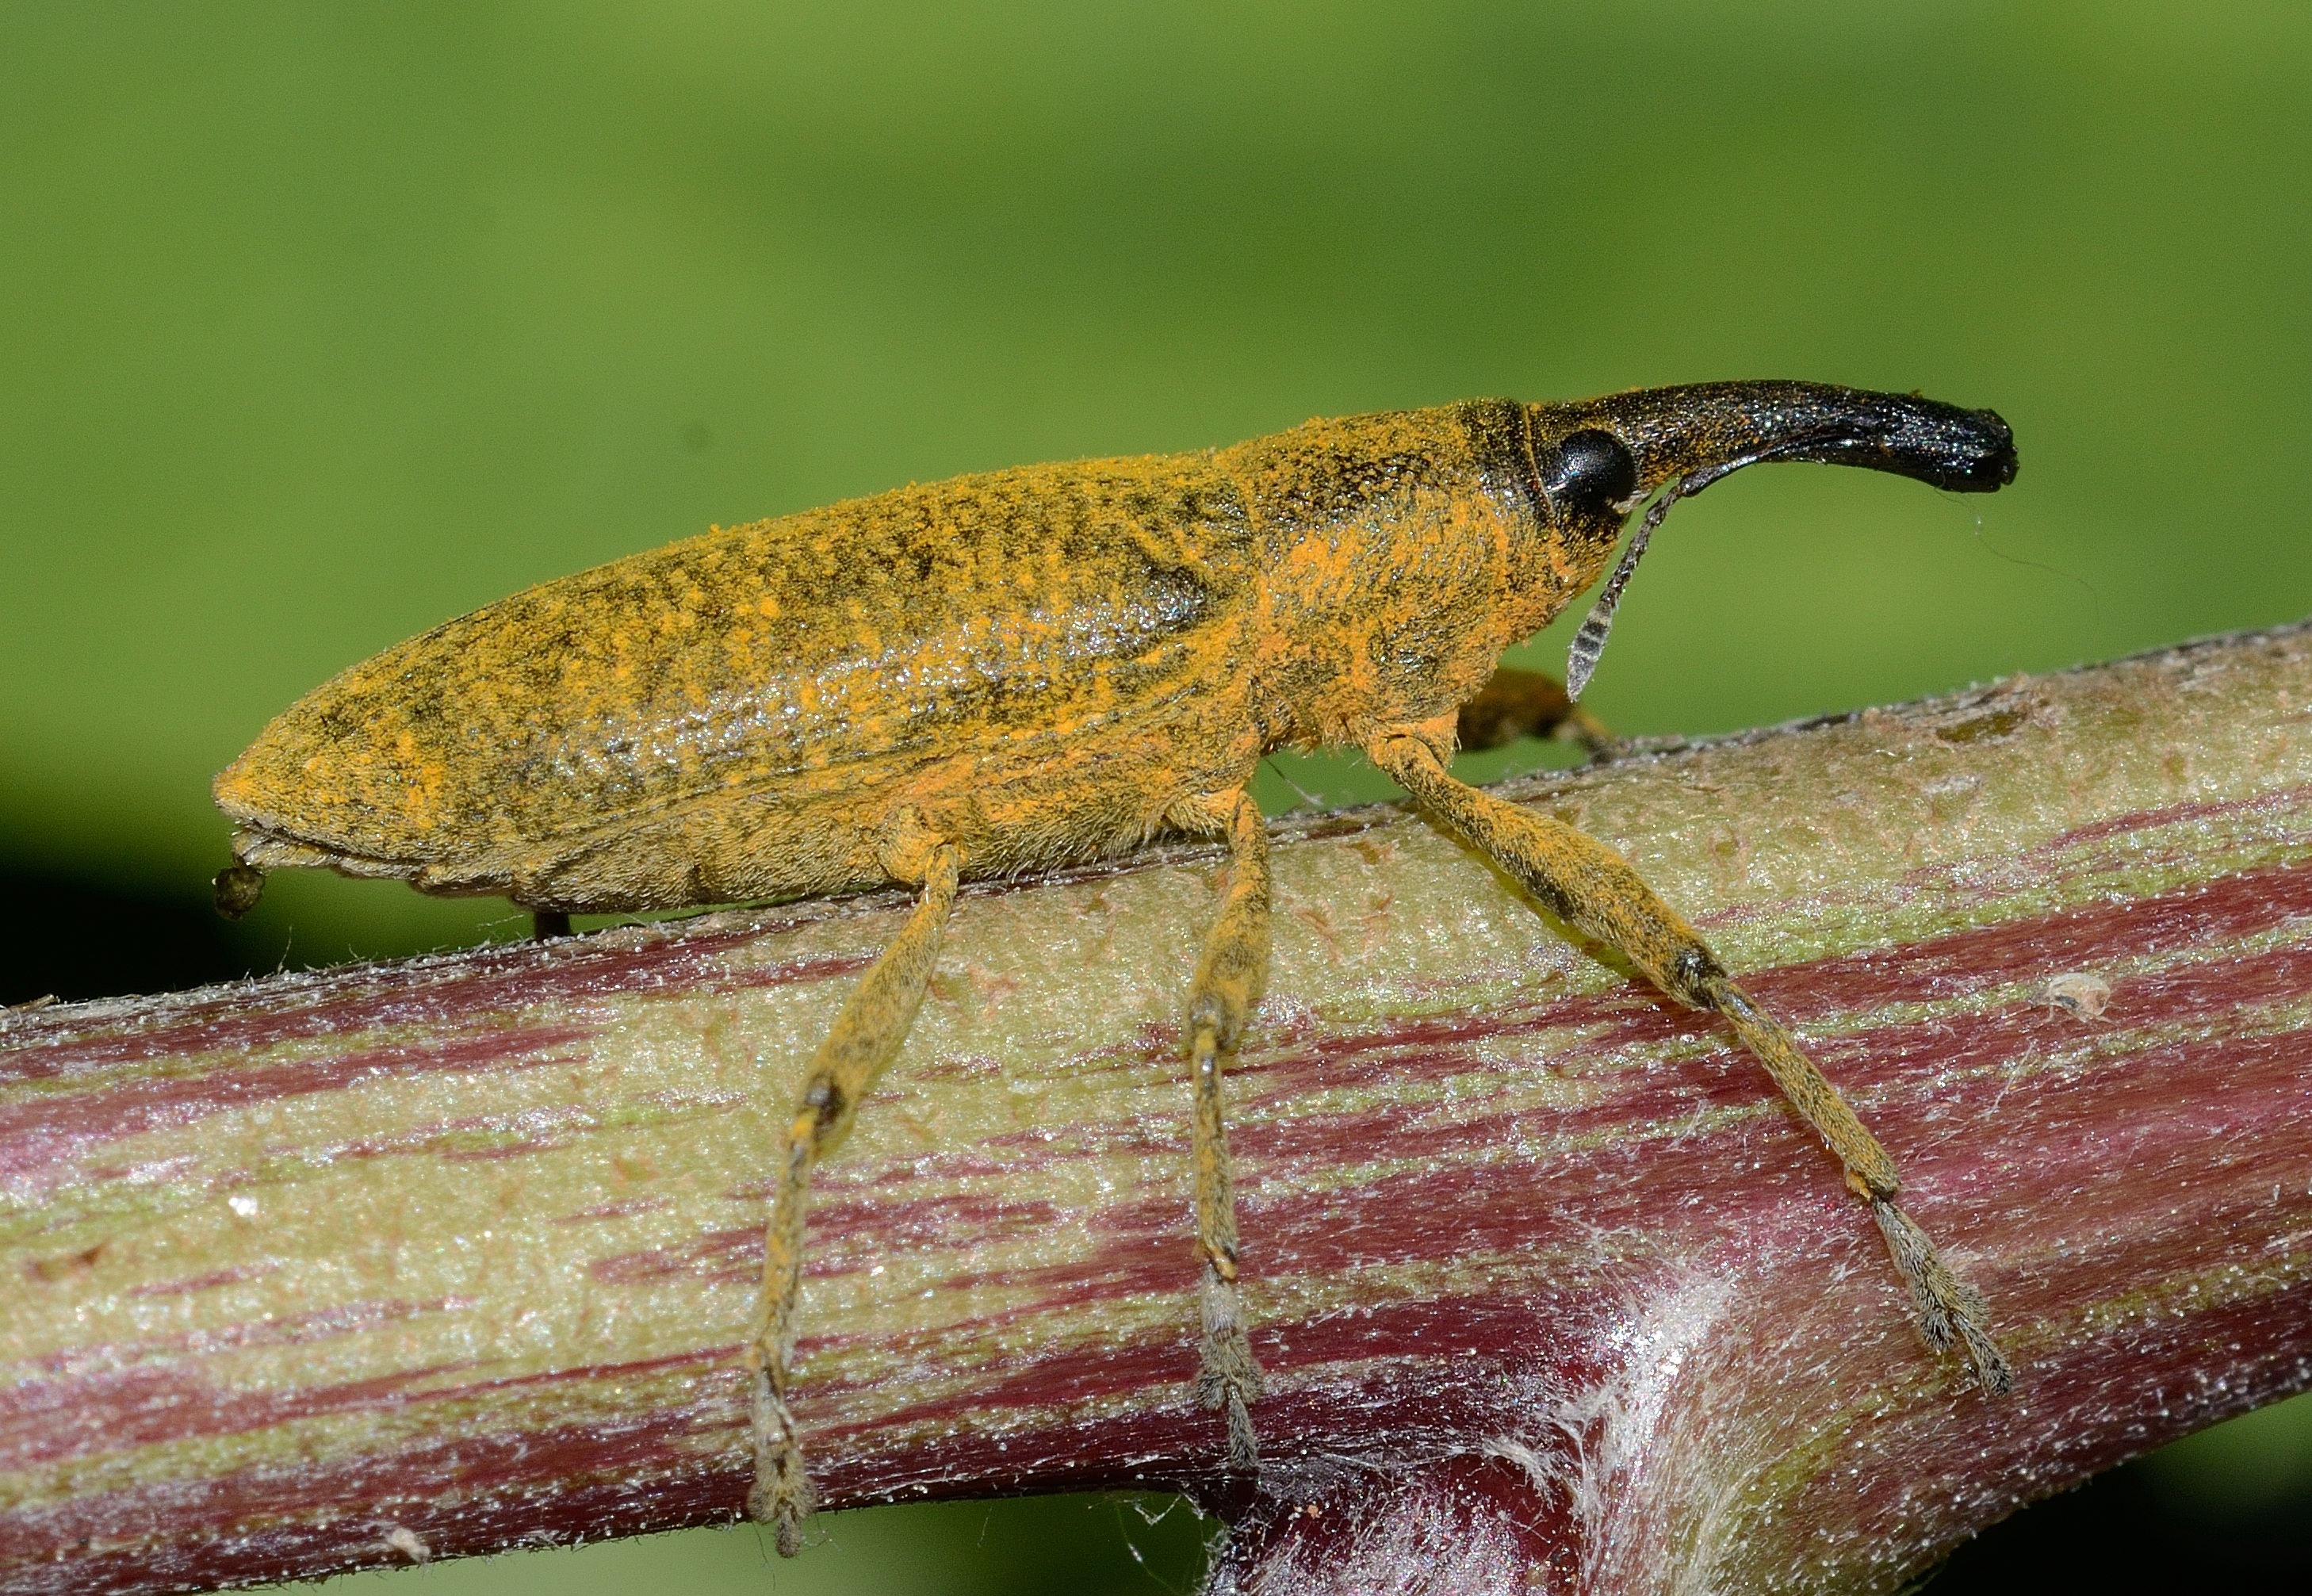
nature, wildlife, insect, macro, moth, fauna, invertebrate, close up, insects, weevil, macro photography, arthropod, beetles, lixus, moths and butterflies, pulverulentus